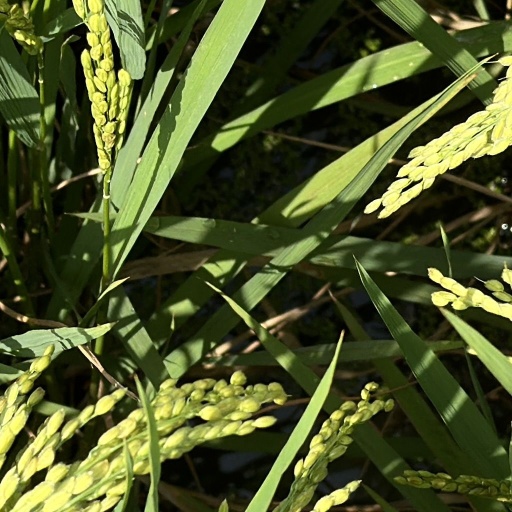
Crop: rice